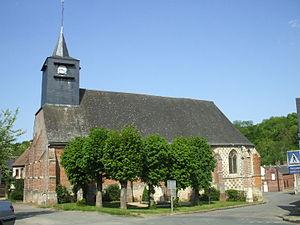
Mortefontaine-en-Thelle est une commune française située dans le département de l'Oise en région Hauts-de-France.